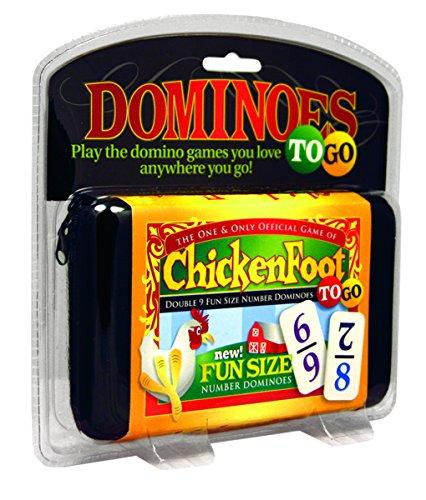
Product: Chickenfoot To Go, Number Dominoes
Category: Toys & Games | Games & Accessories | Tile Games
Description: Play the domino games you love anywhere with Chicken foot Dominoes To Go from University Games.
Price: $14.99
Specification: ProductDimensions:7.4x2x7.2inches|ItemWeight:1.06pounds|ShippingWeight:1.15pounds(Viewshippingratesandpolicies)|DomesticShipping:ItemcanbeshippedwithinU.S.|InternationalShipping:ThisitemcanbeshippedtoselectcountriesoutsideoftheU.S.LearnMore|ASIN:B00263L7EC|Itemmodelnumber:5511272|Manufacturerrecommendedage:6yearsandup